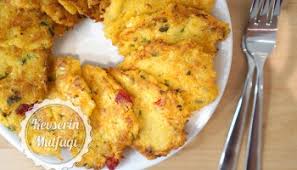
Yemek: mucver